British war crimes

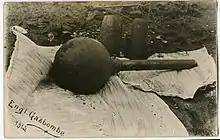
A World War I-era British gas bomb

According to historian Thomas Pakenham, "In practice, the farms of Boer collaborators got burnt too – burnt by mistake by Tommies or in reprisal by the commandos. So Kitchener added a new twist to farm-burning. He decided that his soldiers should not only strip the farms of stock, but should take the families, too. Women and children would be concentrated in 'camps of refuge' along the railway line. In fact, these camps consisted of two kinds of civilians: genuine refugees – that is, the families of Boers who were helping the British, or at least keeping their oath of neutrality – and internees, the families of men who were still out on commando. The difference was crucial, for at first there were two different scales of rations: little enough in practice for the refugees, and a recklessly low scale for the internees."